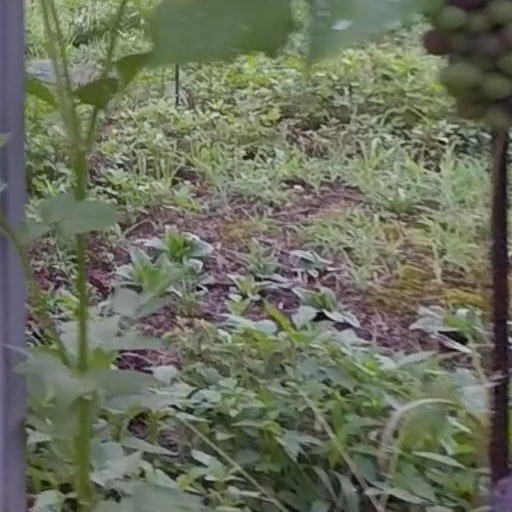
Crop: grape